ENC E-Z Rider

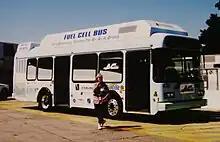
ThunderPower bus under evaluation at AC Transit with fleet #4285

ThunderPower, LLC, a joint venture of Thor Industries (the parent of ElDorado National at the time) and ISE Corporation (a hybrid drivetrain integrator), designed and built the ThunderPower TB30-FCH fuel cell prototype bus. The TB30-FCH was built on a 30' E-Z Rider II chassis, and equipped with a UTC Power hydrogen fuel cell and the ISE ThunderVolt series hybrid powertrain. The ThunderPower prototype was tested by SunLine Transit Agency in 2002, including three months of revenue service. It was subsequently tested at Chula Vista Transit and AC Transit. With a curb weight of , the prototype had a range of .